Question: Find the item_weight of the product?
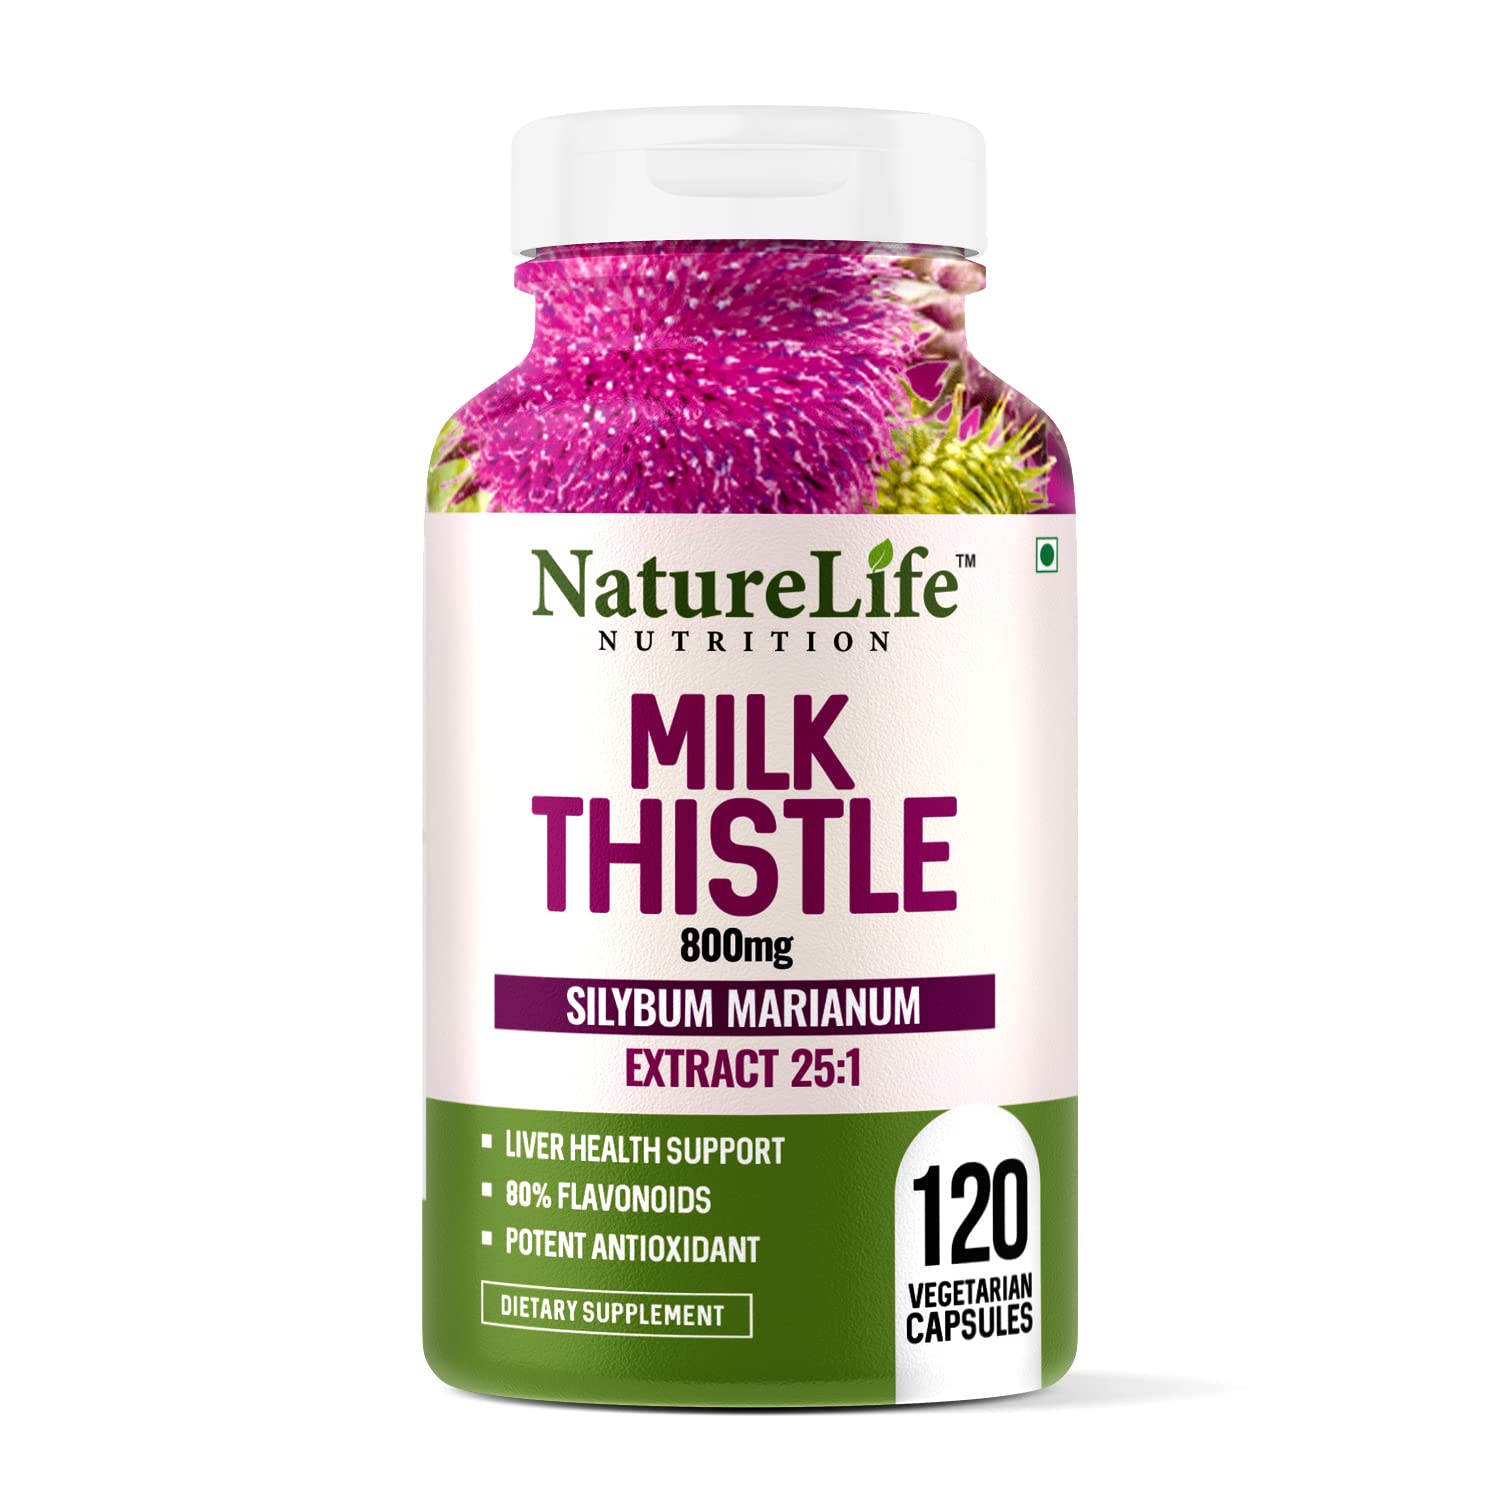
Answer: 800 milligram